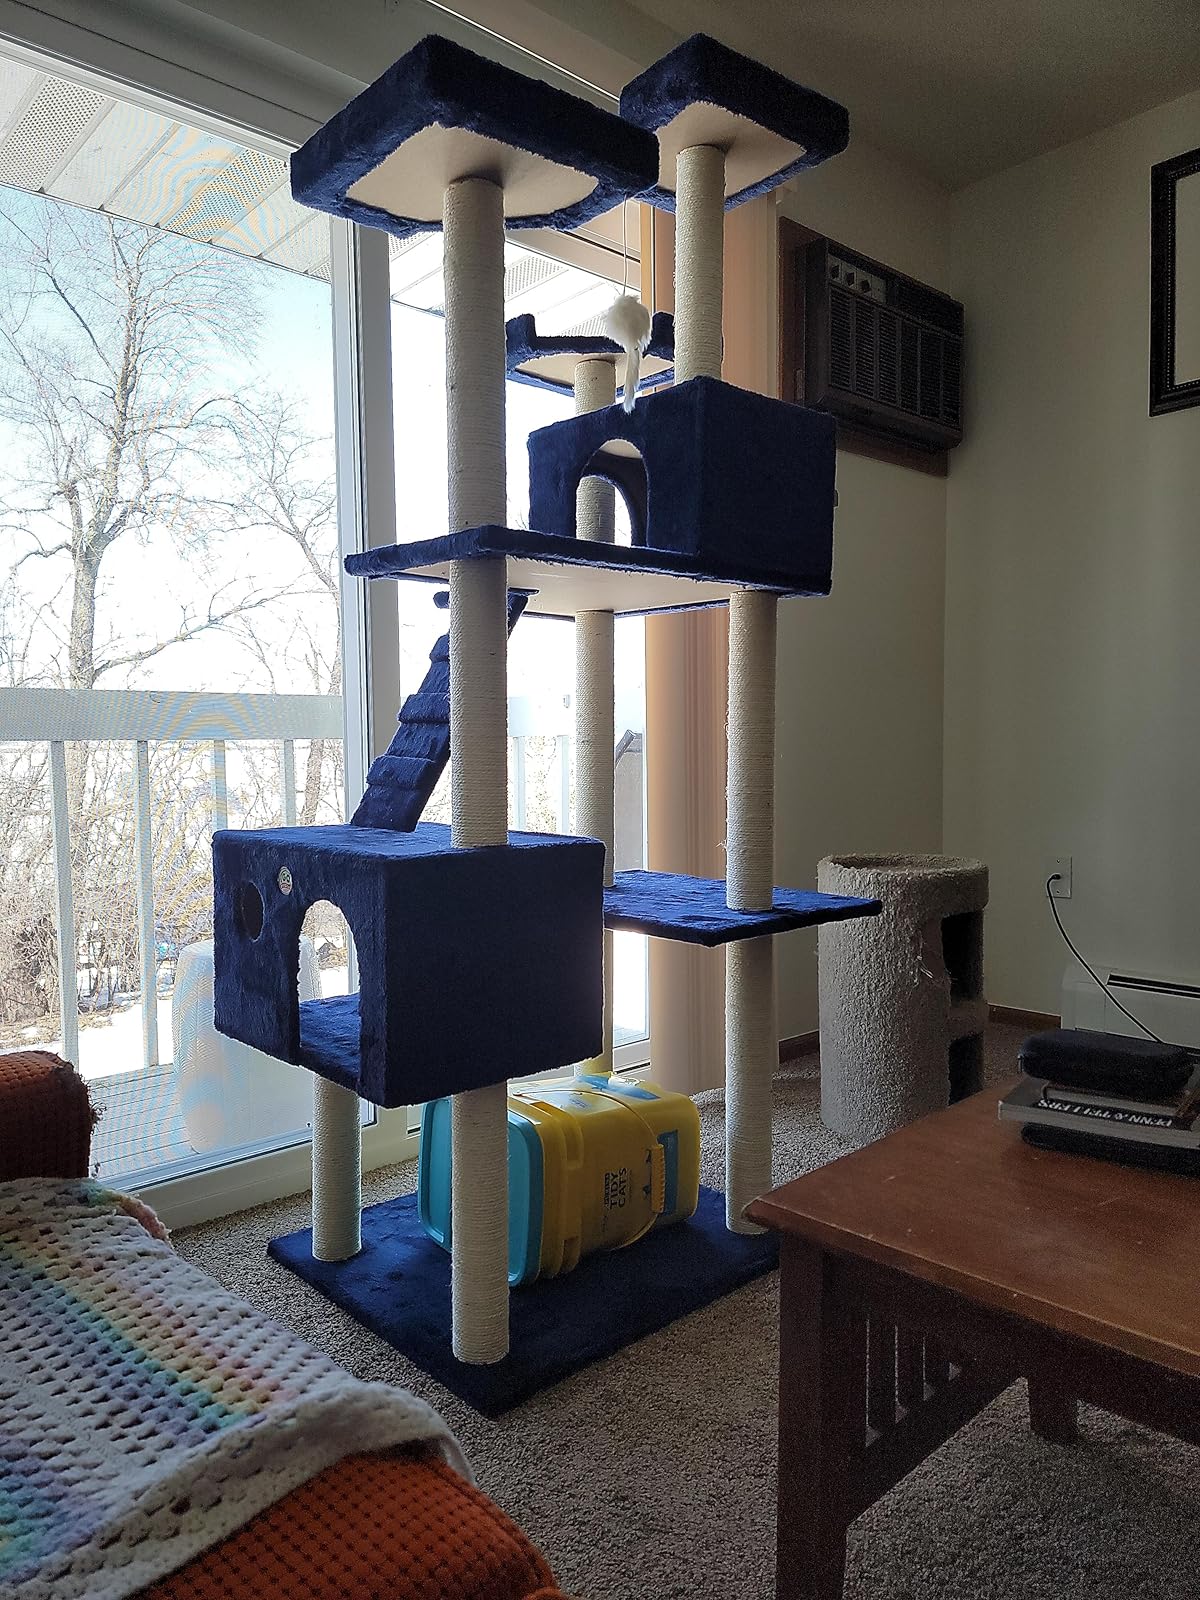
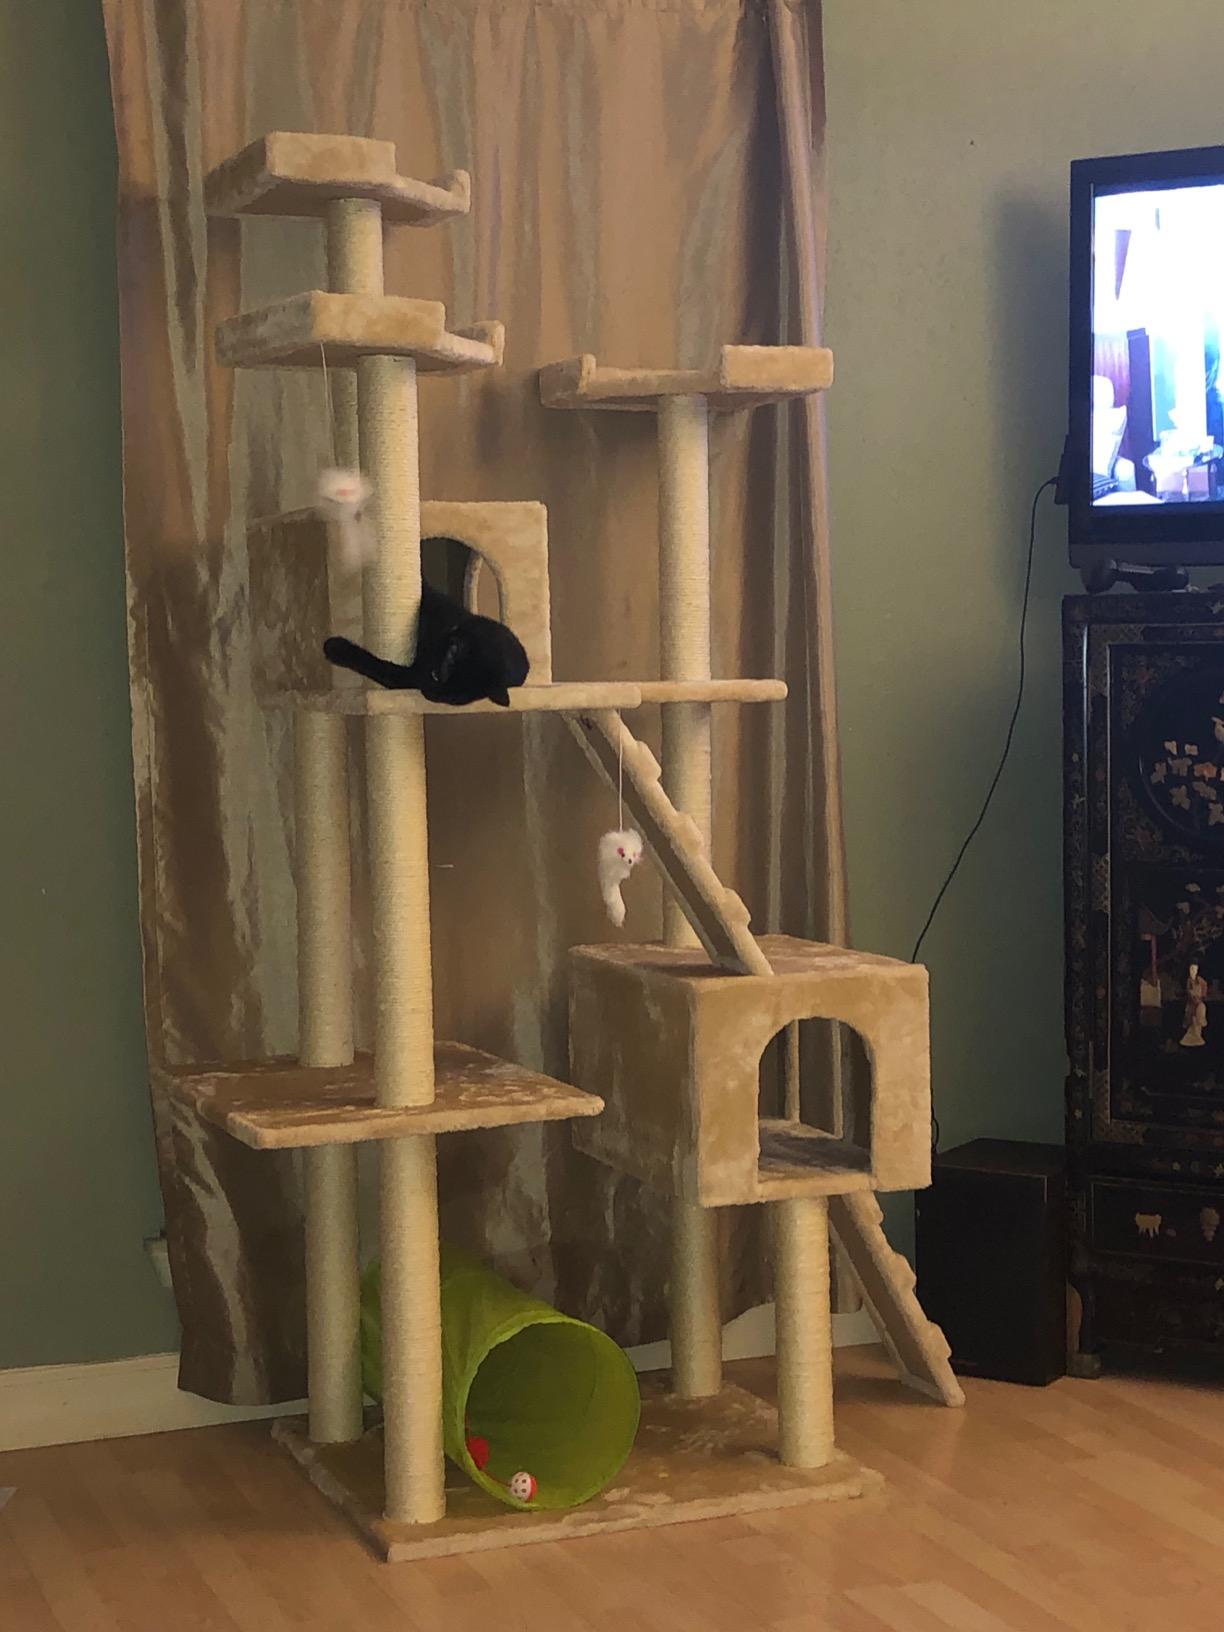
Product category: items_cat tree
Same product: no